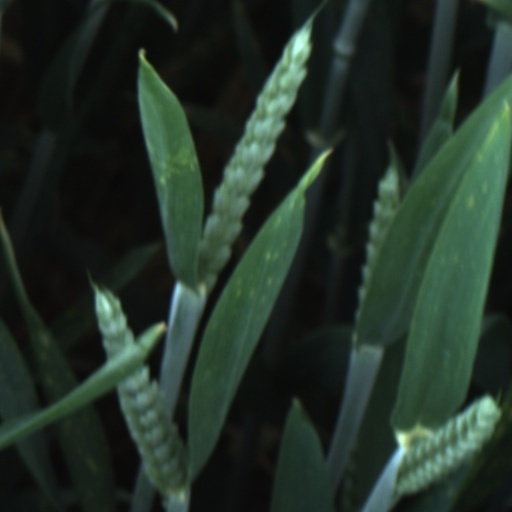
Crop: wheat